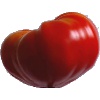
Label: Tomato 3